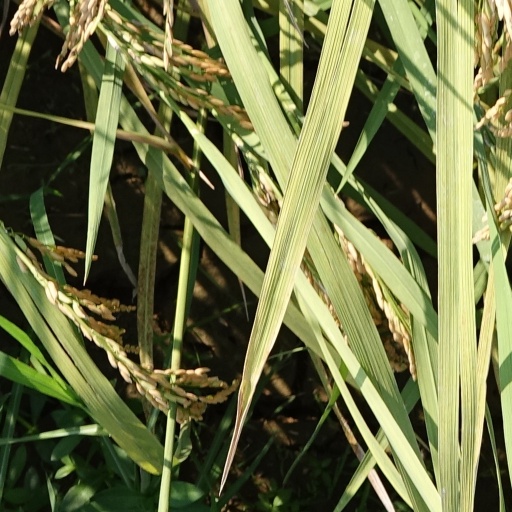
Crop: rice